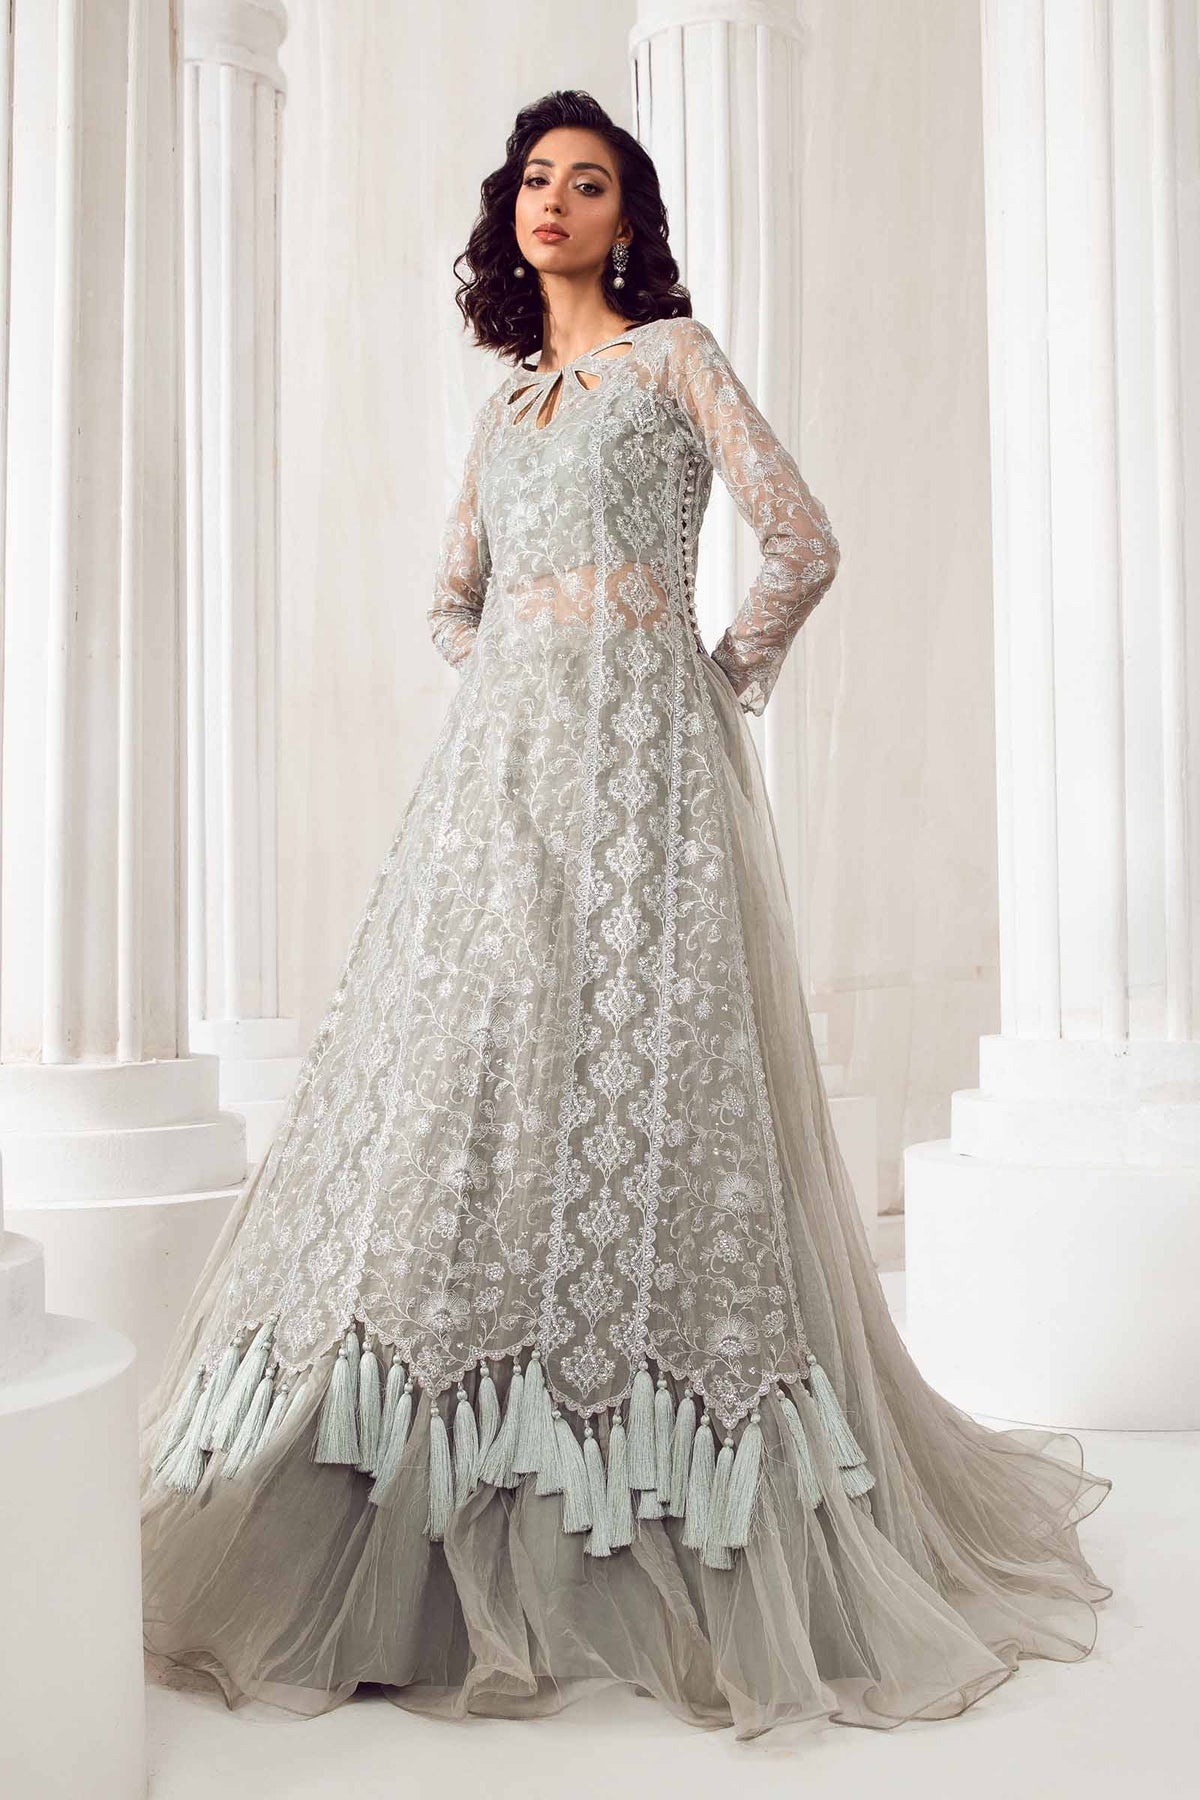
grey blue embroidered net long sleeve anark